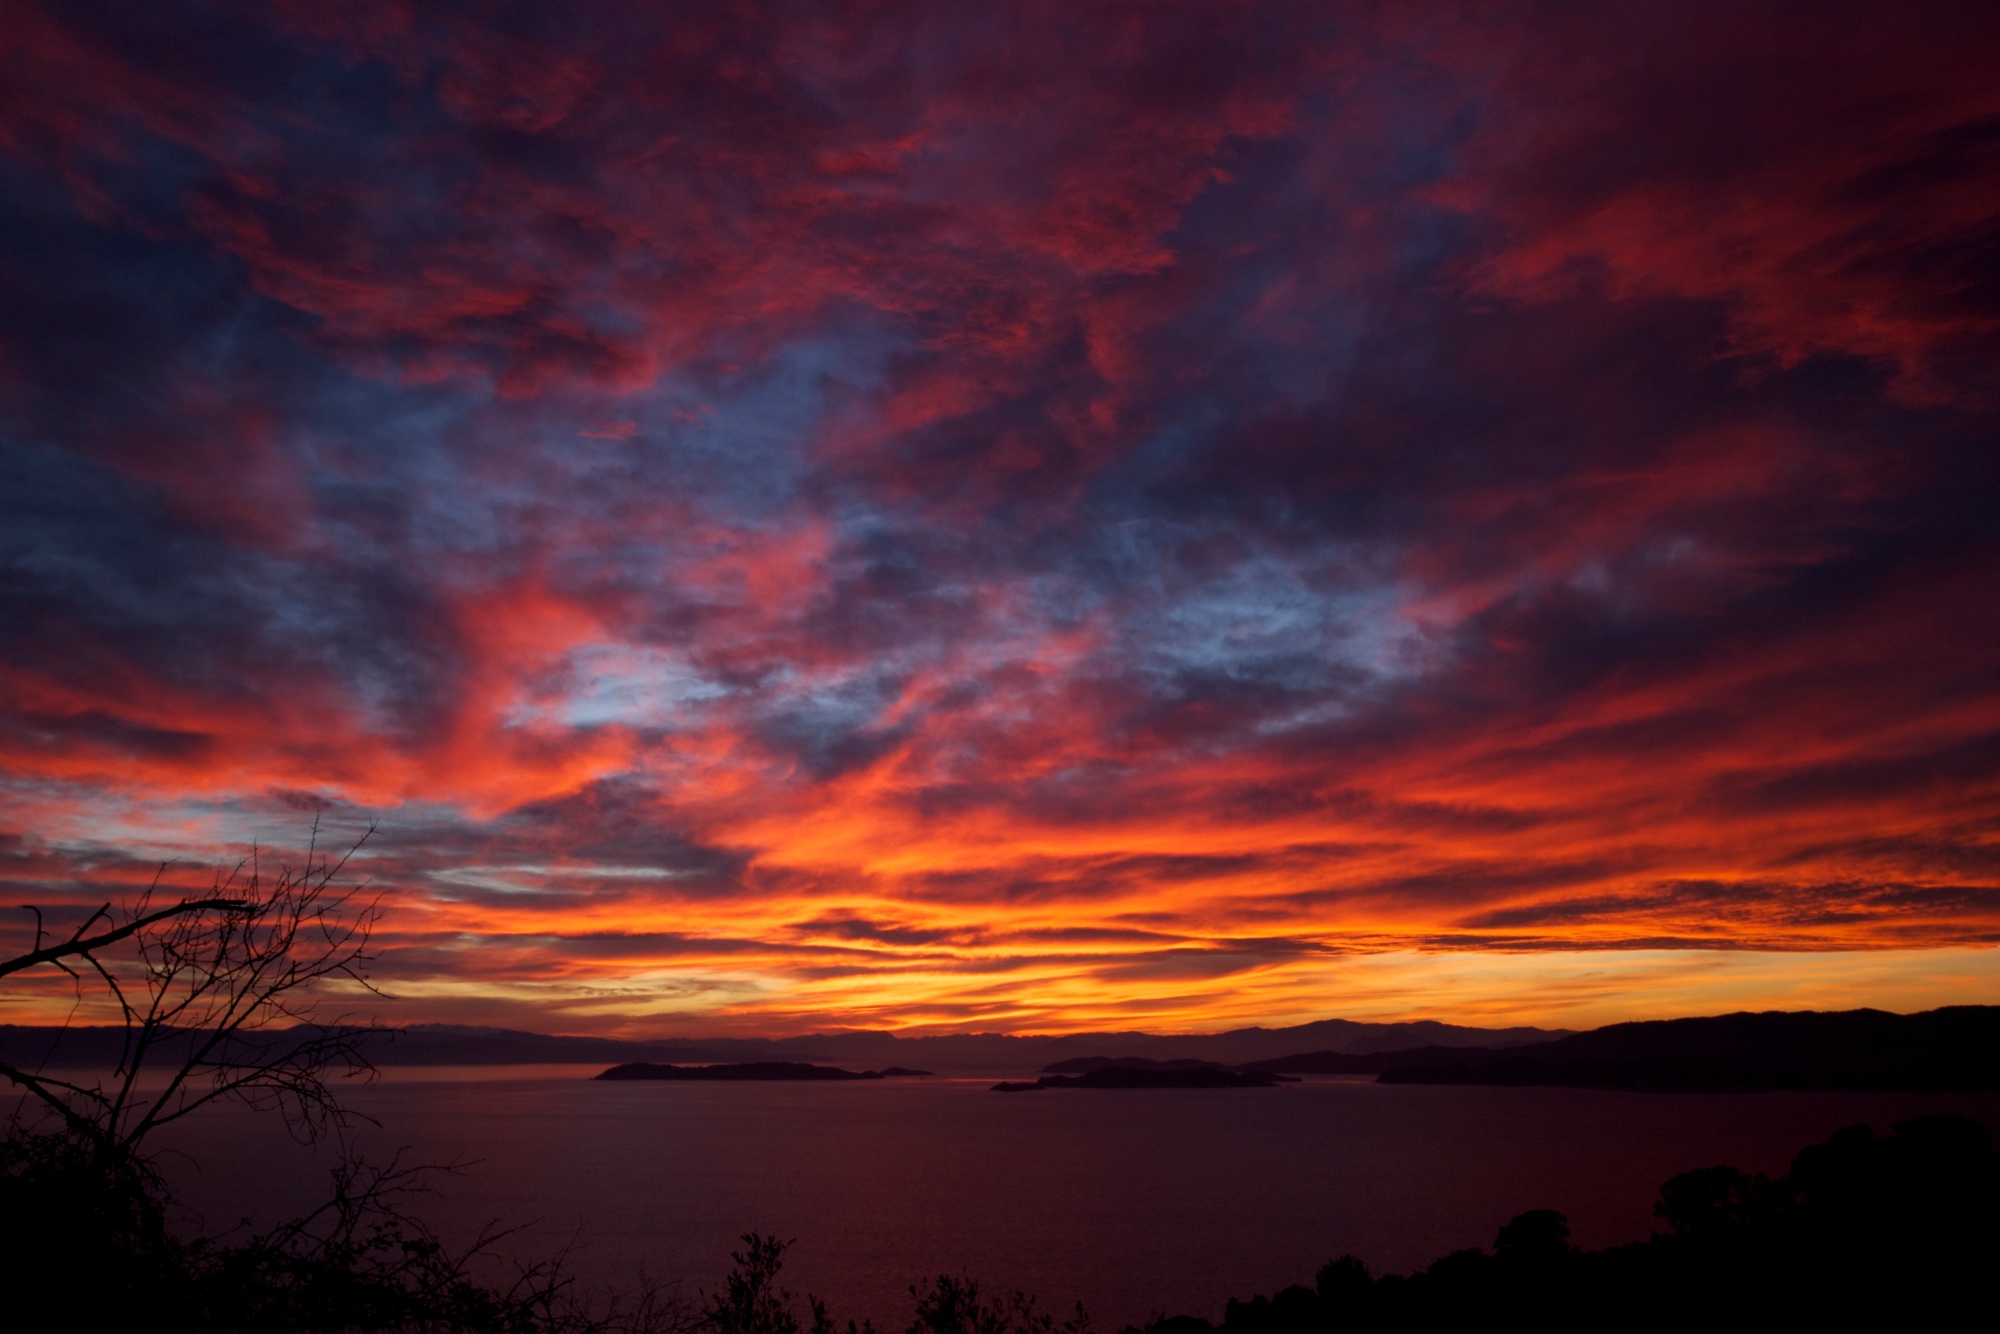
horizon, cloud, sky, sunrise, sunset, morning, dawn, atmosphere, dusk, evening, afterglow, red sky at morning